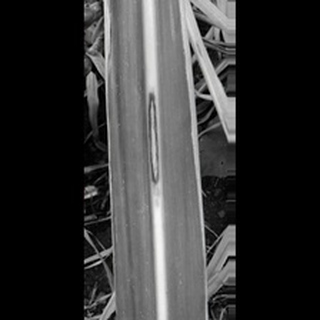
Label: sugarcane_red_rot